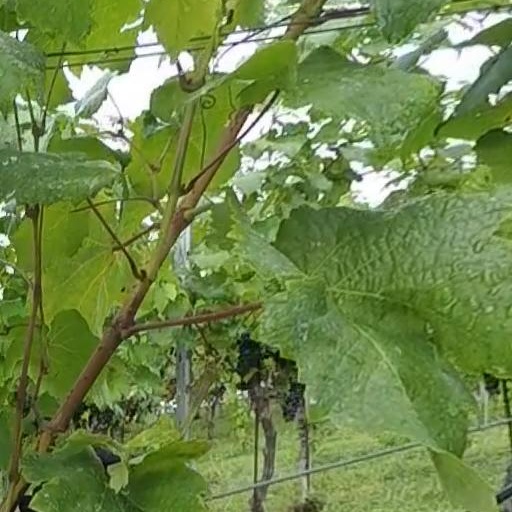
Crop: grape